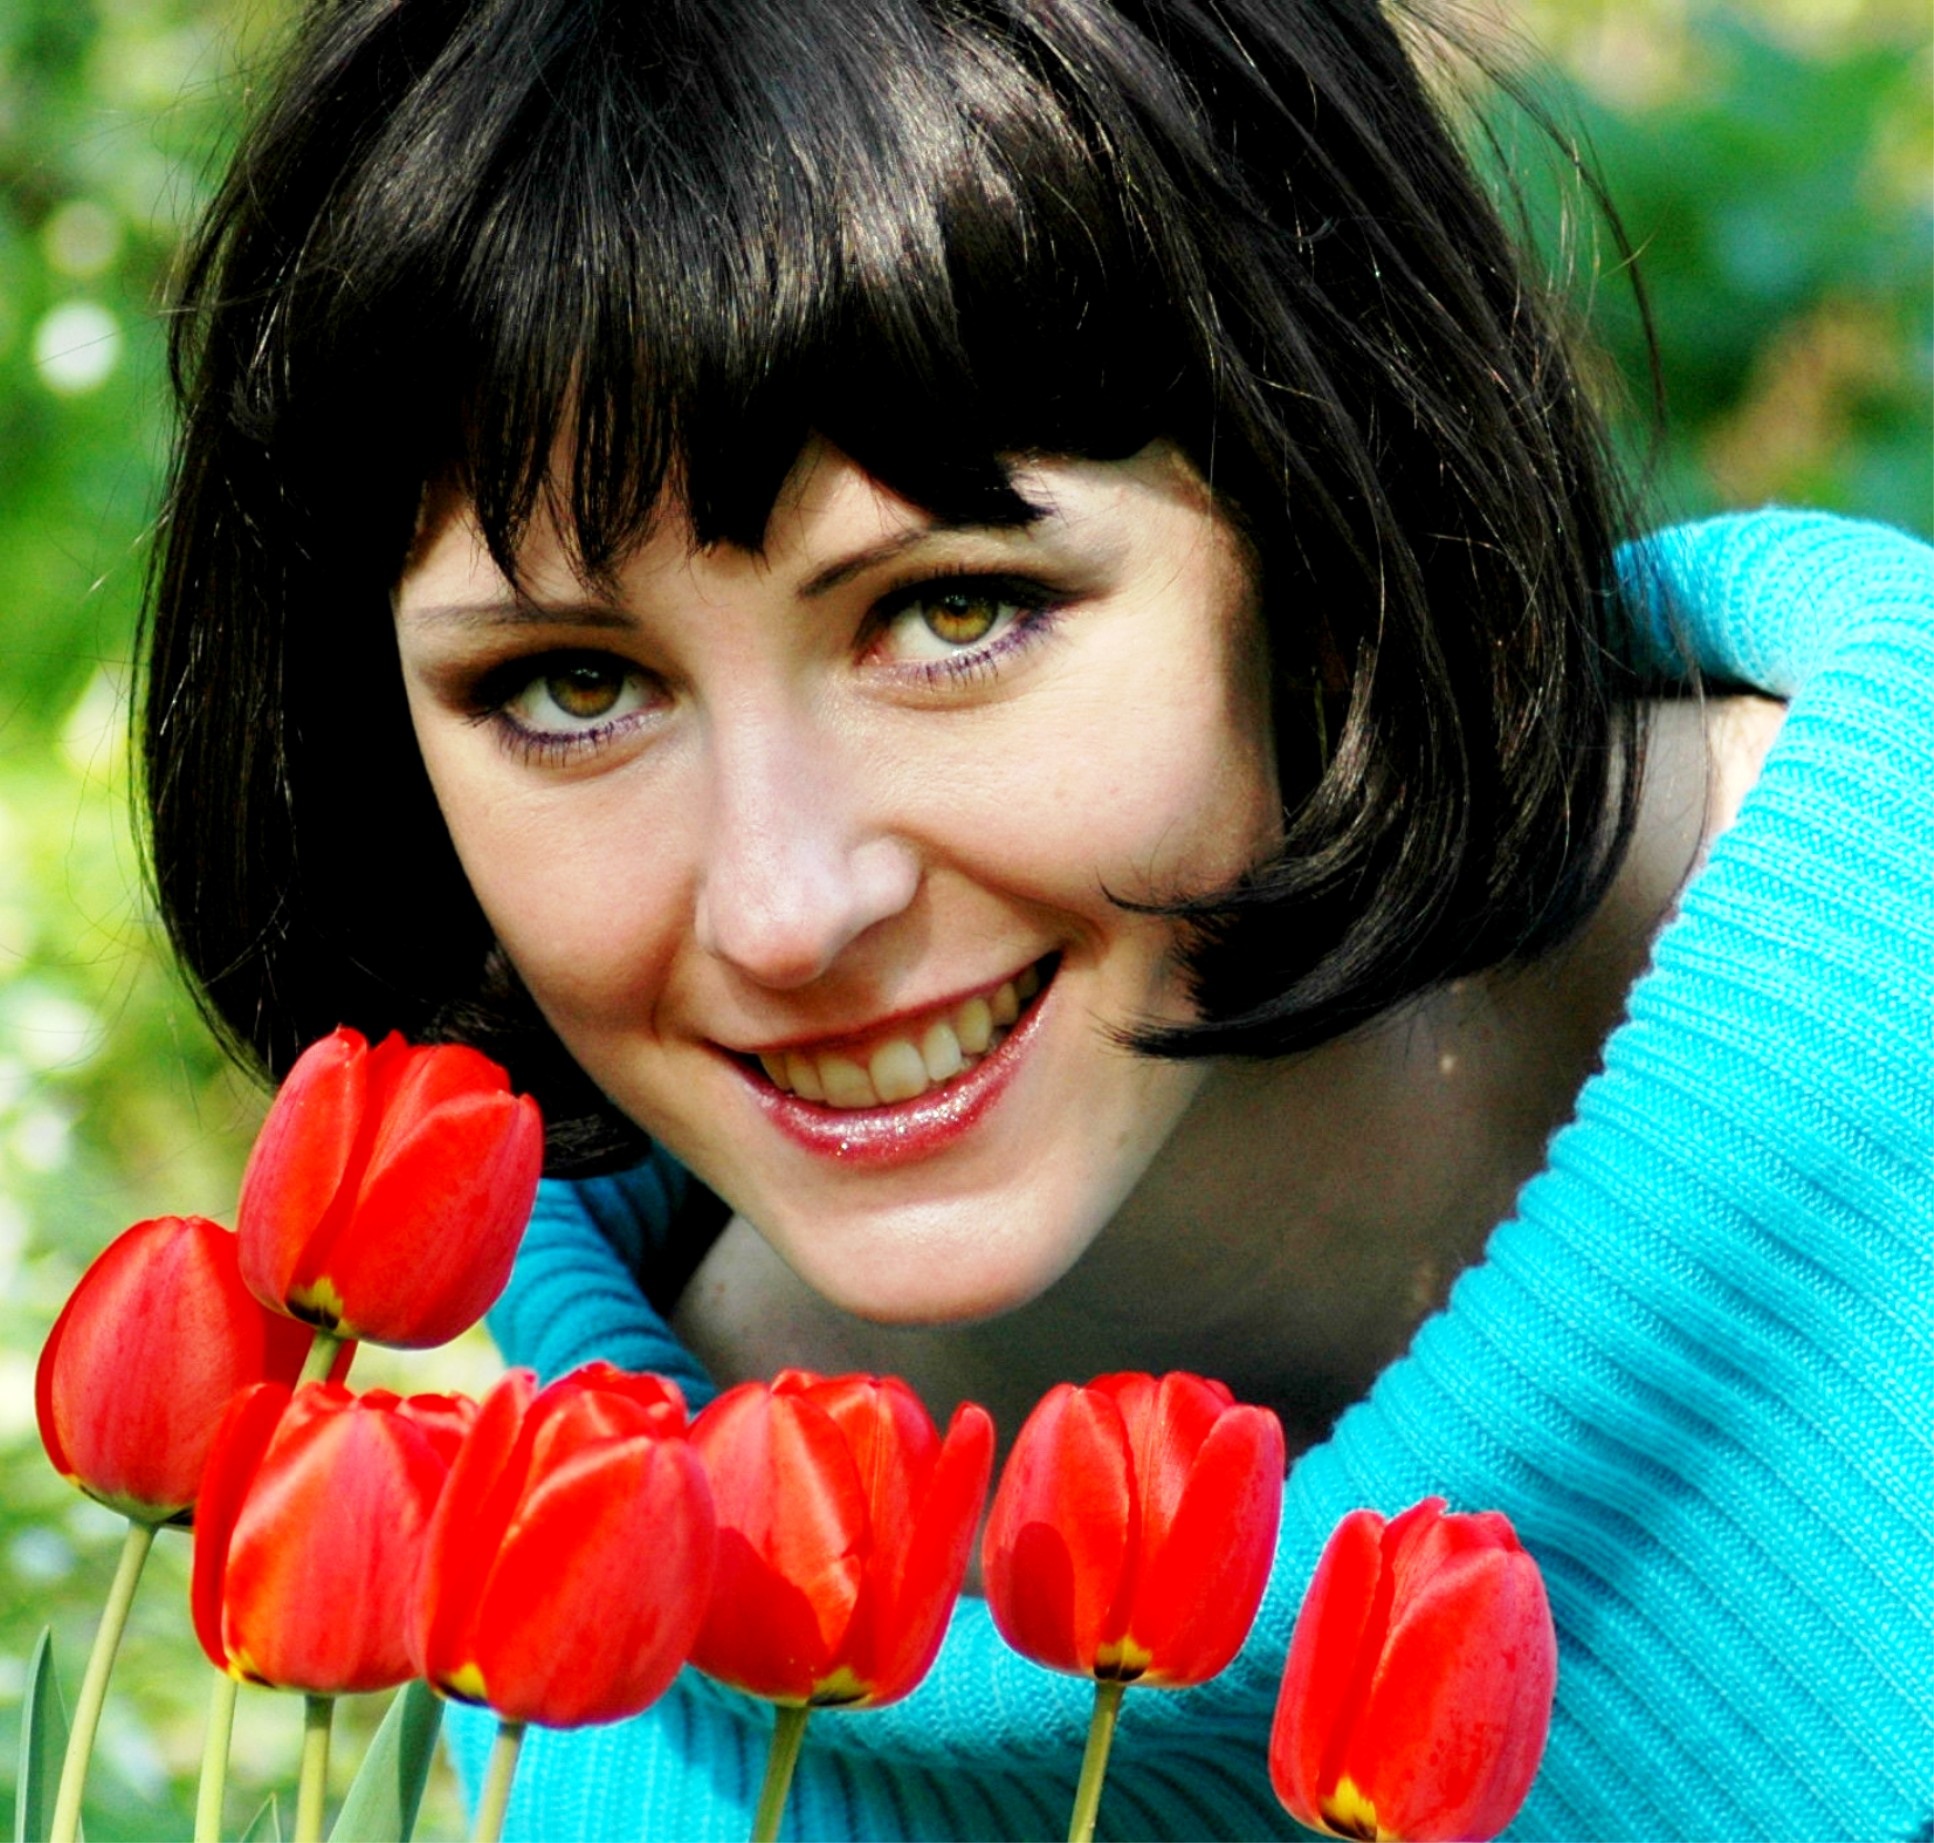
person, plant, girl, woman, photography, flower, love, portrait, red, color, child, facial expression, smile, mouth, flowers, close up, human body, black hair, face, eyes, eye, skin, beauty, organ, sweetness, emotion, interaction